Perturbed angular correlation

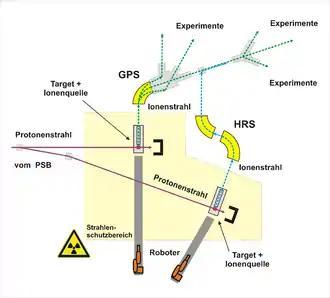
Schema of Isotope Separator On Line DEvice' (ISOLDE) am CERN. The proton beam of the proton synchrotron boosters (PSB) creates by fission in targets radioactive nuclei. These are ionized in ion sources, accelerated and due to their different mases separated by magnetic mass sperarators either by GPS ("General Purpose Separator") or HRS ("High Resolution Separator").

During implantation, a radioactive ion beam is generated, which is directed onto the sample material. Due to the kinetic energy of the ions (1-500 keV) these fly into the crystal lattice and are slowed down by impacts. They either come to a stop at interstitial sites or push a lattice-atom out of its place and replace it. This leads to a disruption of the crystal structure. These disorders can be investigated with PAC. By tempering these disturbances can be healed. If, on the other hand, radiation defects in the crystal and their healing are to be examined, unperseived samples are measured, which are then annealed step by step.